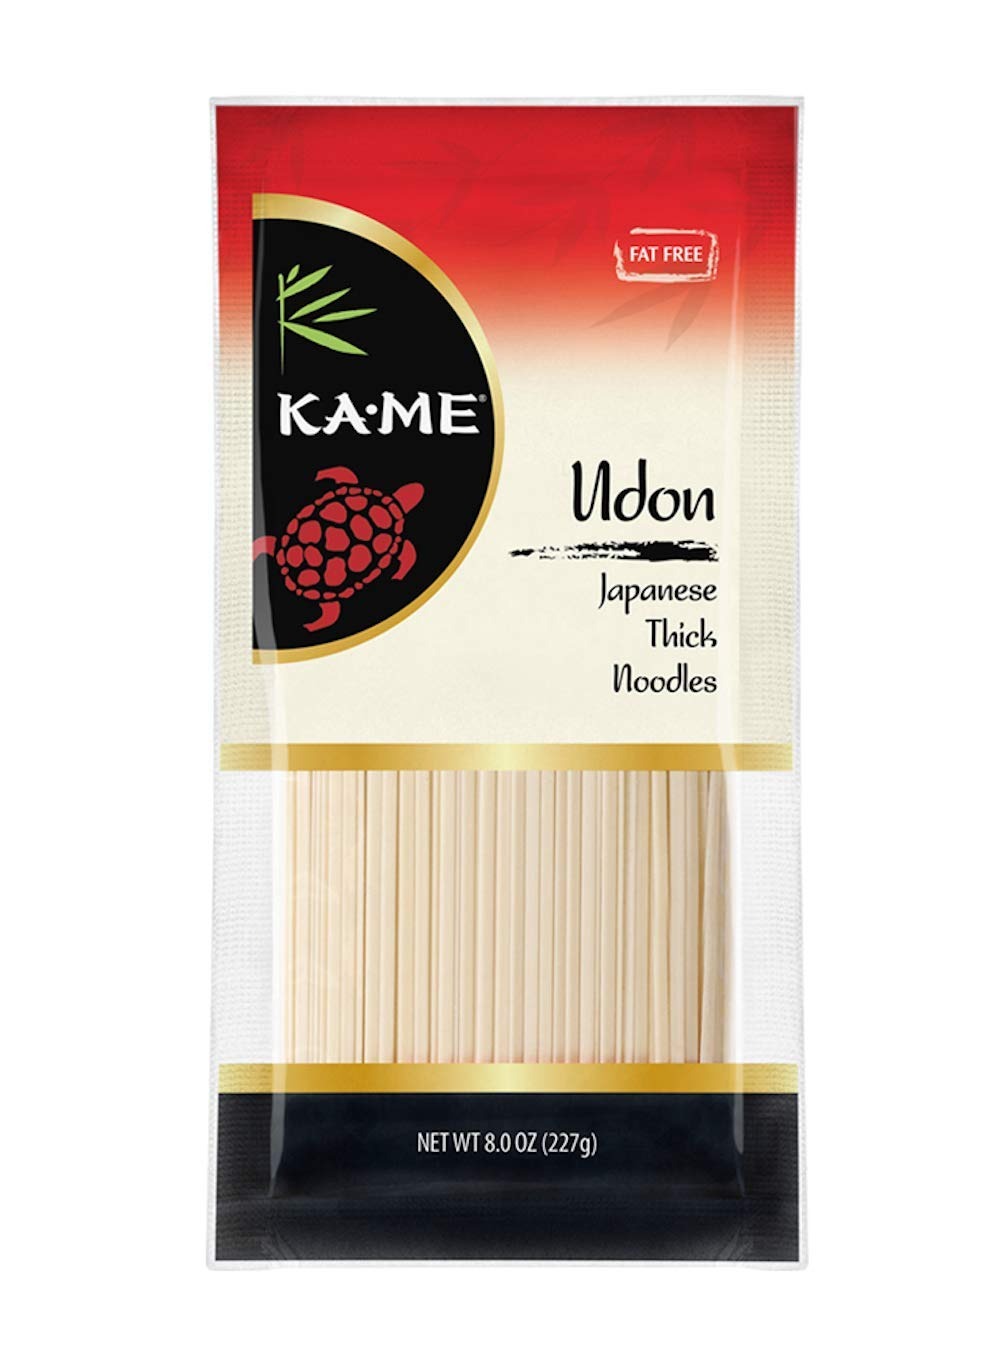
Item Name: KA-ME Japanese Udon Noodles Pack of 72 - Dry Udon Noodle Bulk For Delicious And Authentic Quick Meals
Bullet Point 1: GREAT TASTING SINCE 1970s: More than 50 years of heritage delivering delicious Asian Cuisine.
Bullet Point 2: AUTHENTIC JAPANESE CUISINE: Udon noodles have a long history in Japanese cuisine, dating back to the 8th century. They are typically served in a warm broth, making them a popular choice for soups, stir-fries, and salads.
Bullet Point 3: USE WITH CONFIDENCE: Our udon noodles are a good source of protein! No artificial ingredients and no preservatives.
Bullet Point 4: EASY TO PREPARE: Finish cooking in minutes with a quick and easy recipe on the back. Stock up with this bulk pack for easy meal prep and convenience!
Bullet Point 5: VARIETY OF KA-ME: We are proud to offer a wide range of Asian food from stir-fry noodles and fried rice, to mixed vegetables and coconut milk and more.
Value: 576.0
Unit: Ounce

Price: 42.54